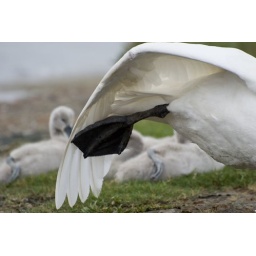
Photo taken on stretch of semi-brackish water called Widewater just behind the beach near Shoreham by Sea, England.